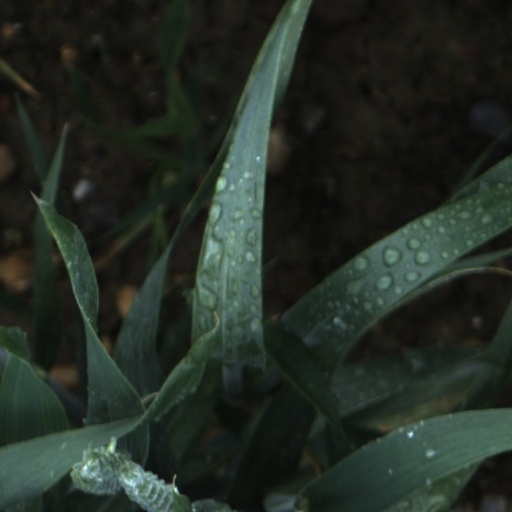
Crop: wheat